List of birds of Tamil Nadu

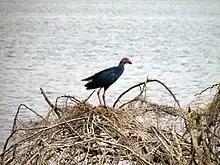
Grey-headed swamphen

Pigeons and doves are stout-bodied birds with short necks and short slender bills with a fleshy cere.